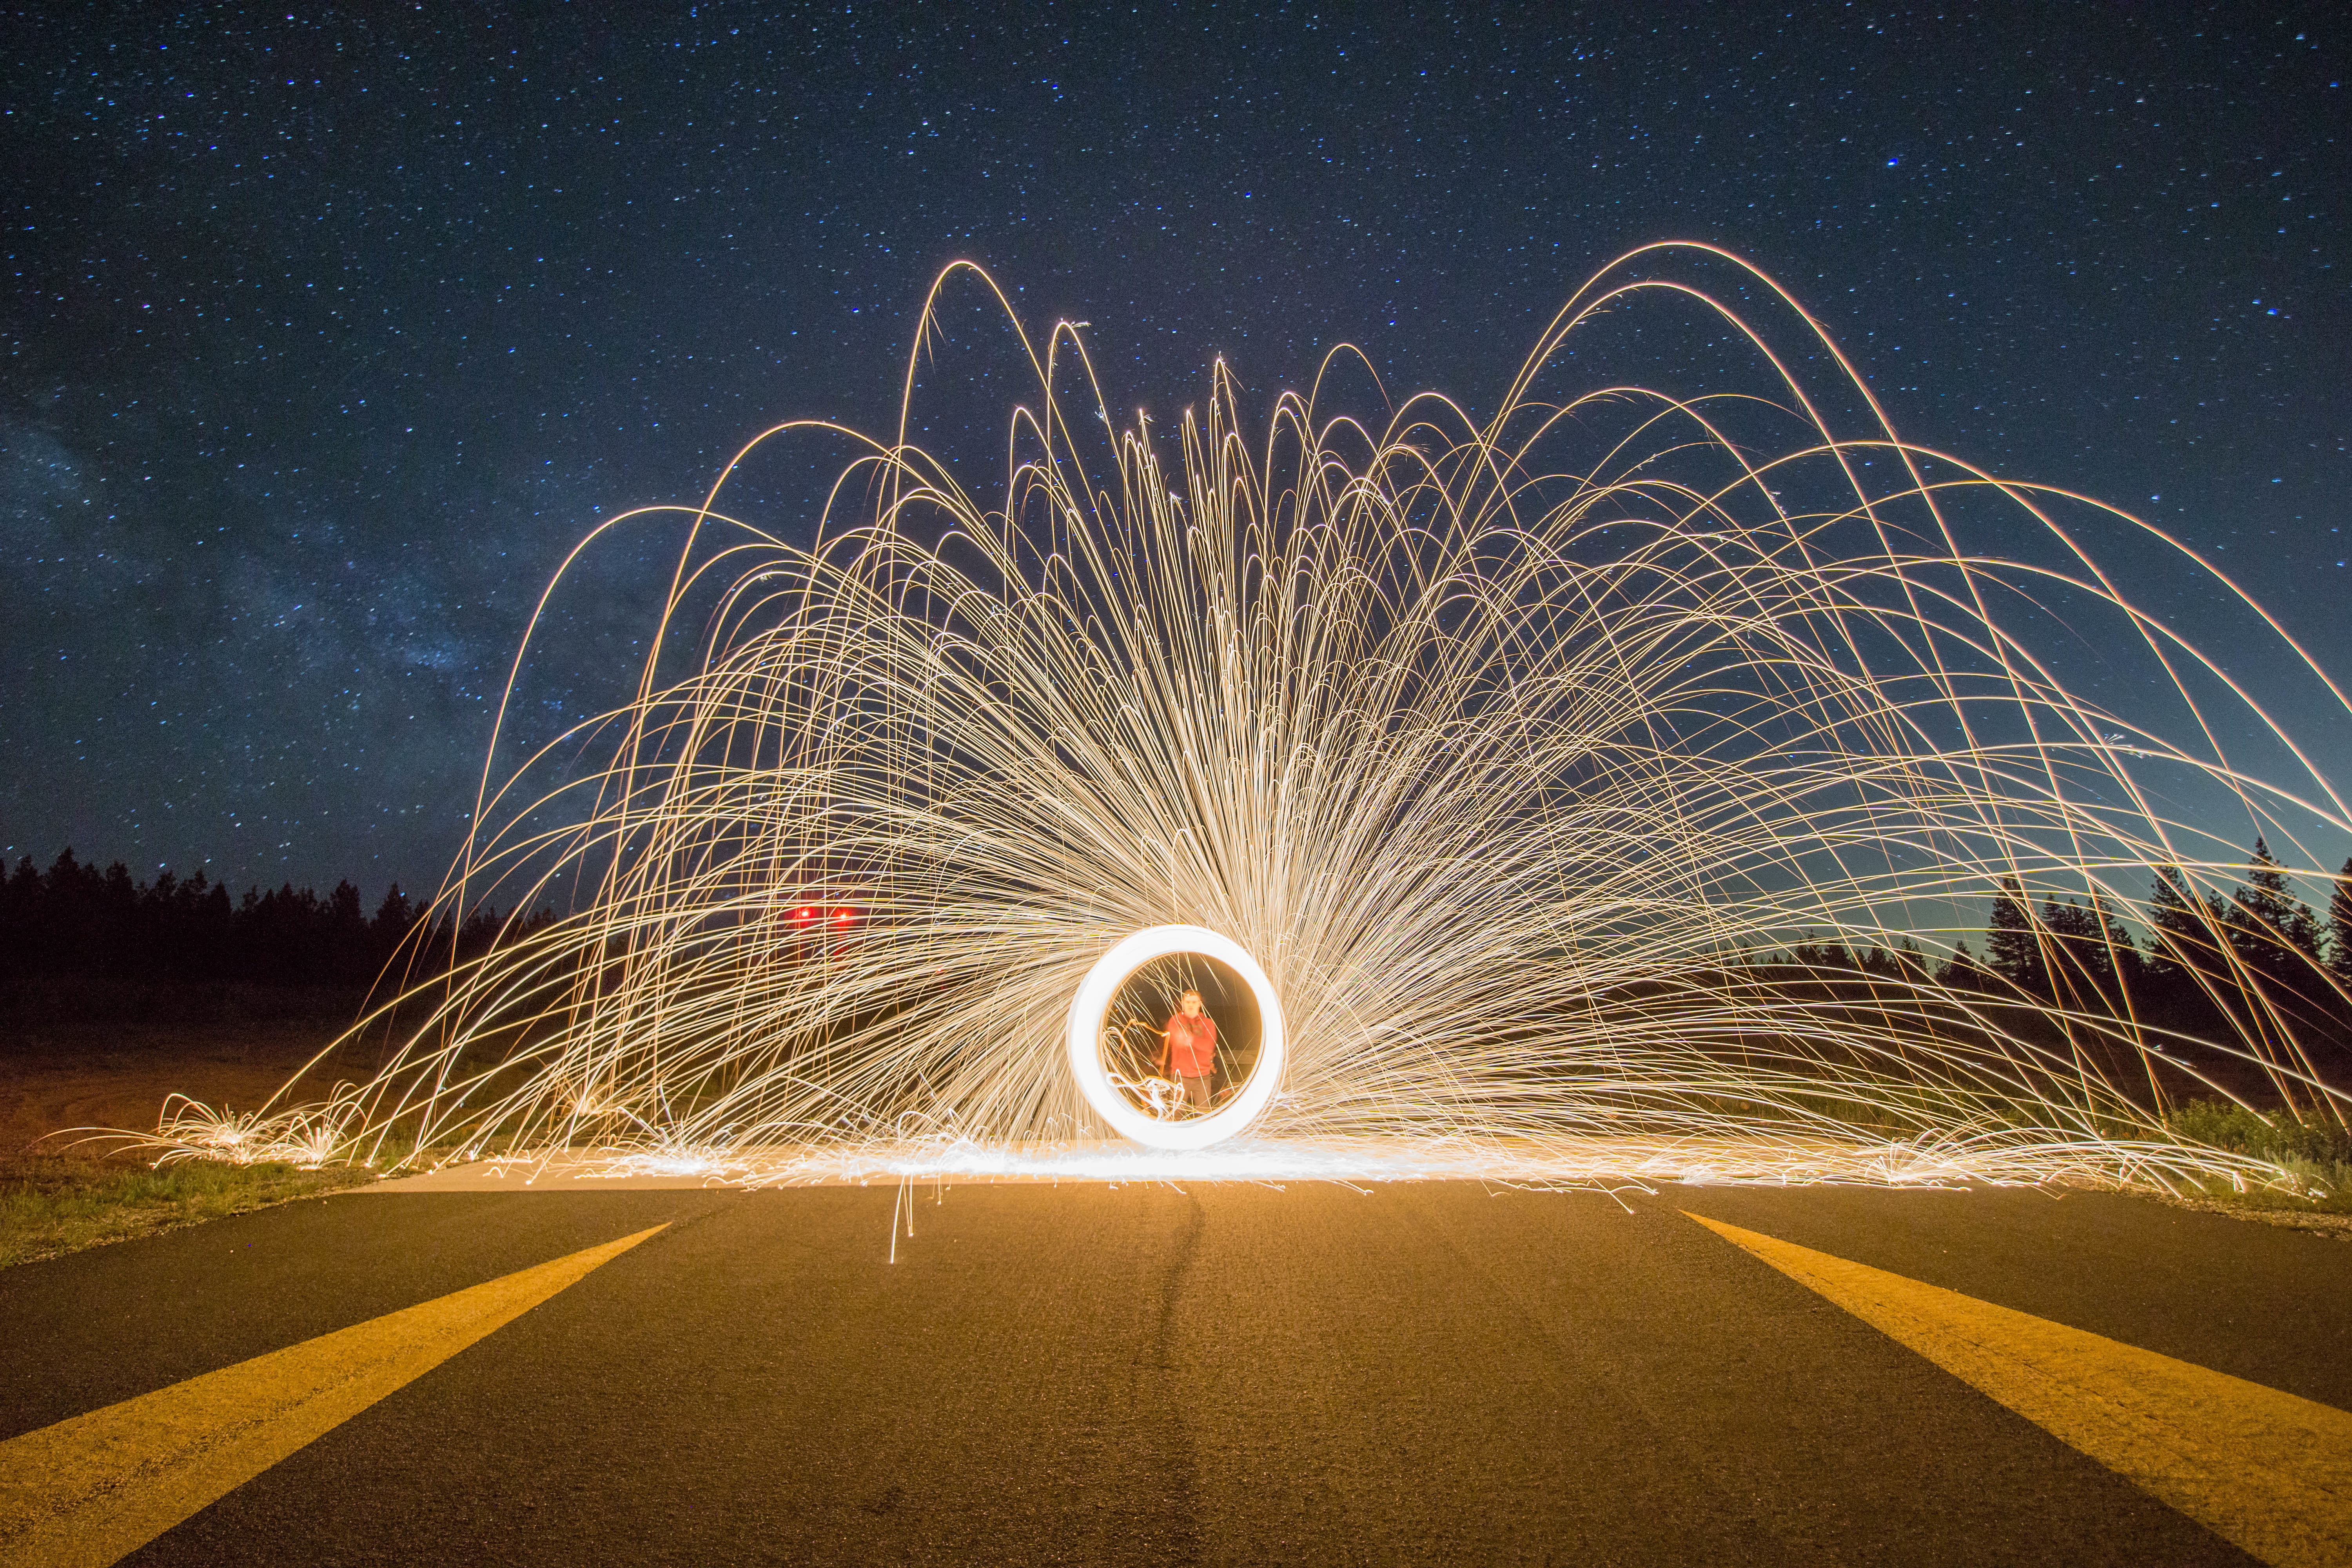
light, night, sunlight, sparkler, lighting